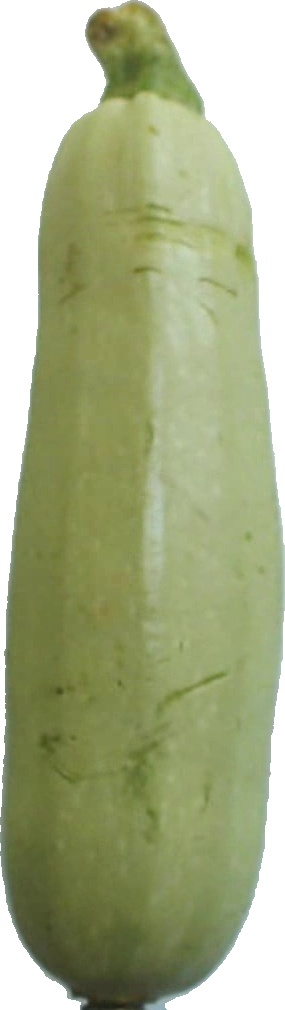
Label: zucchini_1